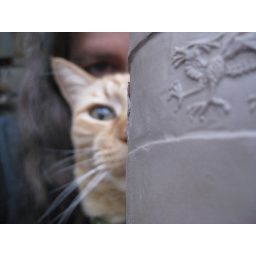
making mugs in a rainy studio with a pesty orange cat